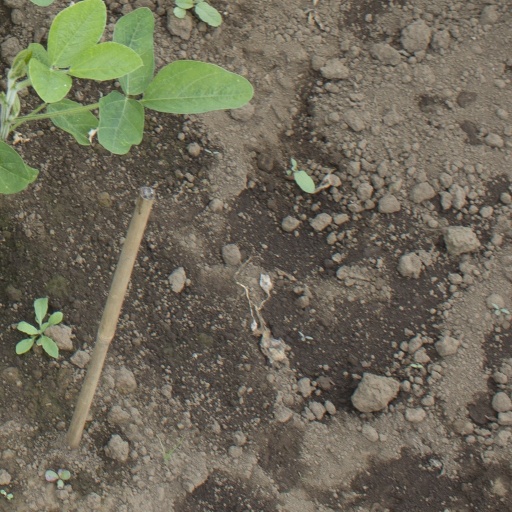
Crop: soybean